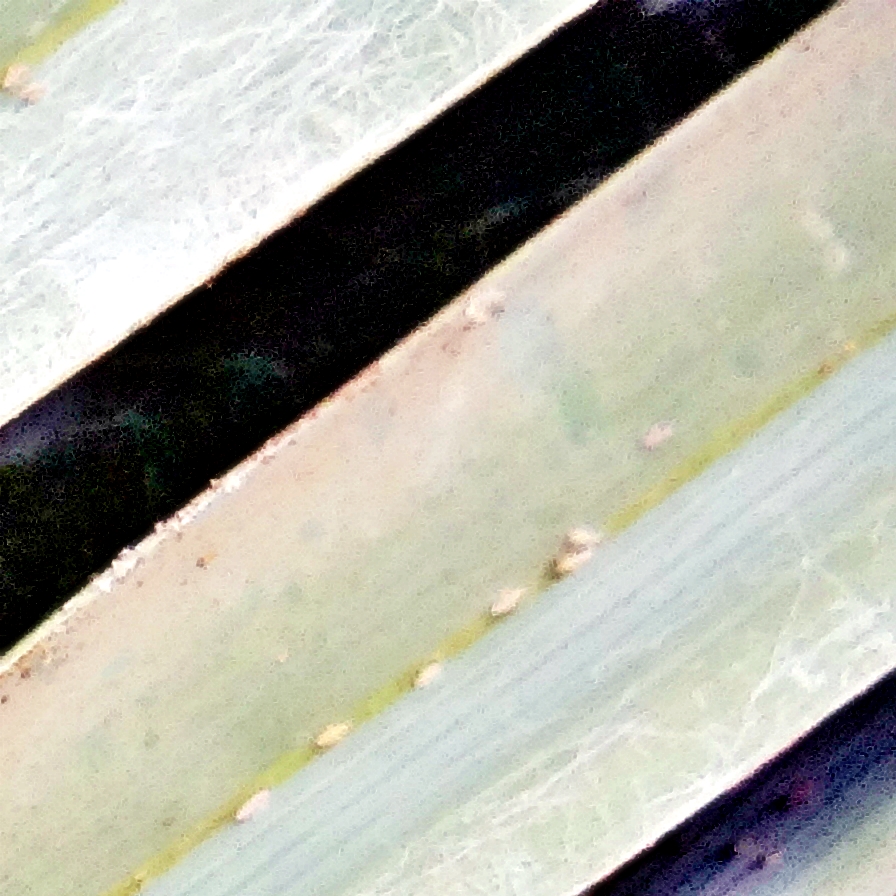
Label: Bug